Holy Cross Cathedral, Honiara

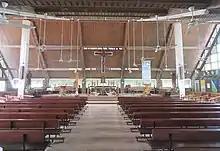
Interior

Pope John Paul II elevated Honiara to its status of Metropolitan Archdiocese by papal bull, "", in 1978. Archbishop Christopher Cardone assumed the pastoral responsibility for the archdiocese in 2016. The church follows the tradition of the Roman or Latin rite.